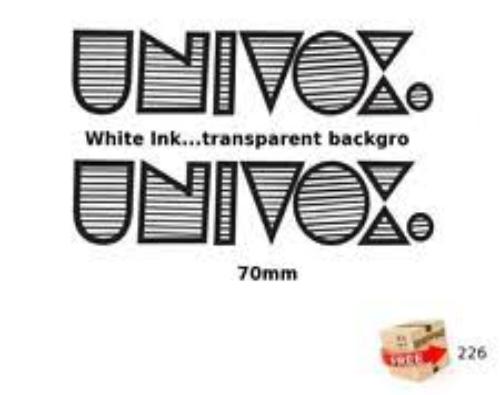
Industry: Electronic